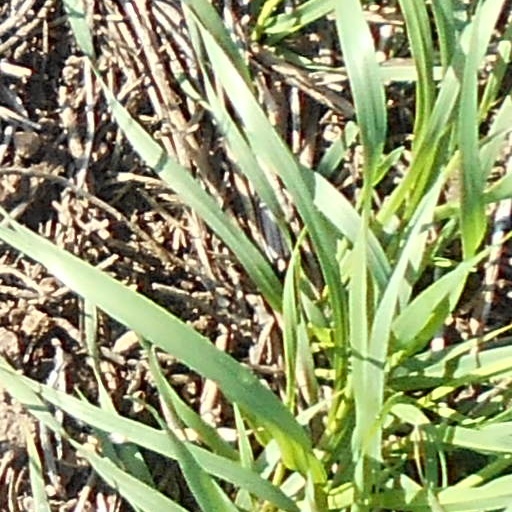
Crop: wheat